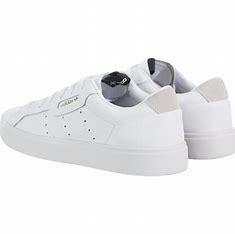
Brand: Adidas
Model: Sleek